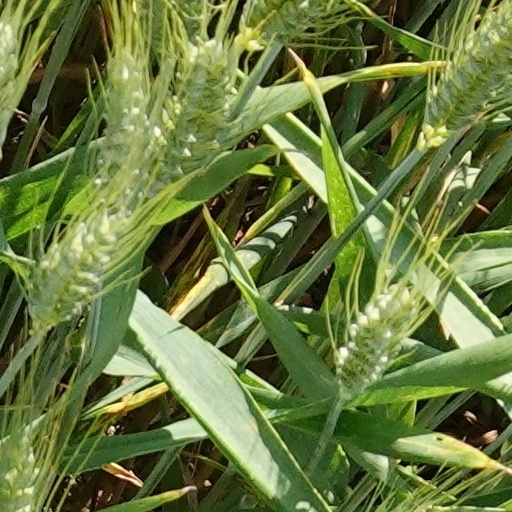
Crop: wheat